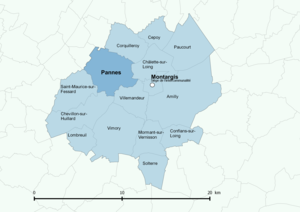
Périmètre de l'fr:Agglomération montargoise et rives du Loing - Positionnement de la commune de Pannes
Pannes est une commune française, située dans le département du Loiret en région Centre-Val de Loire.